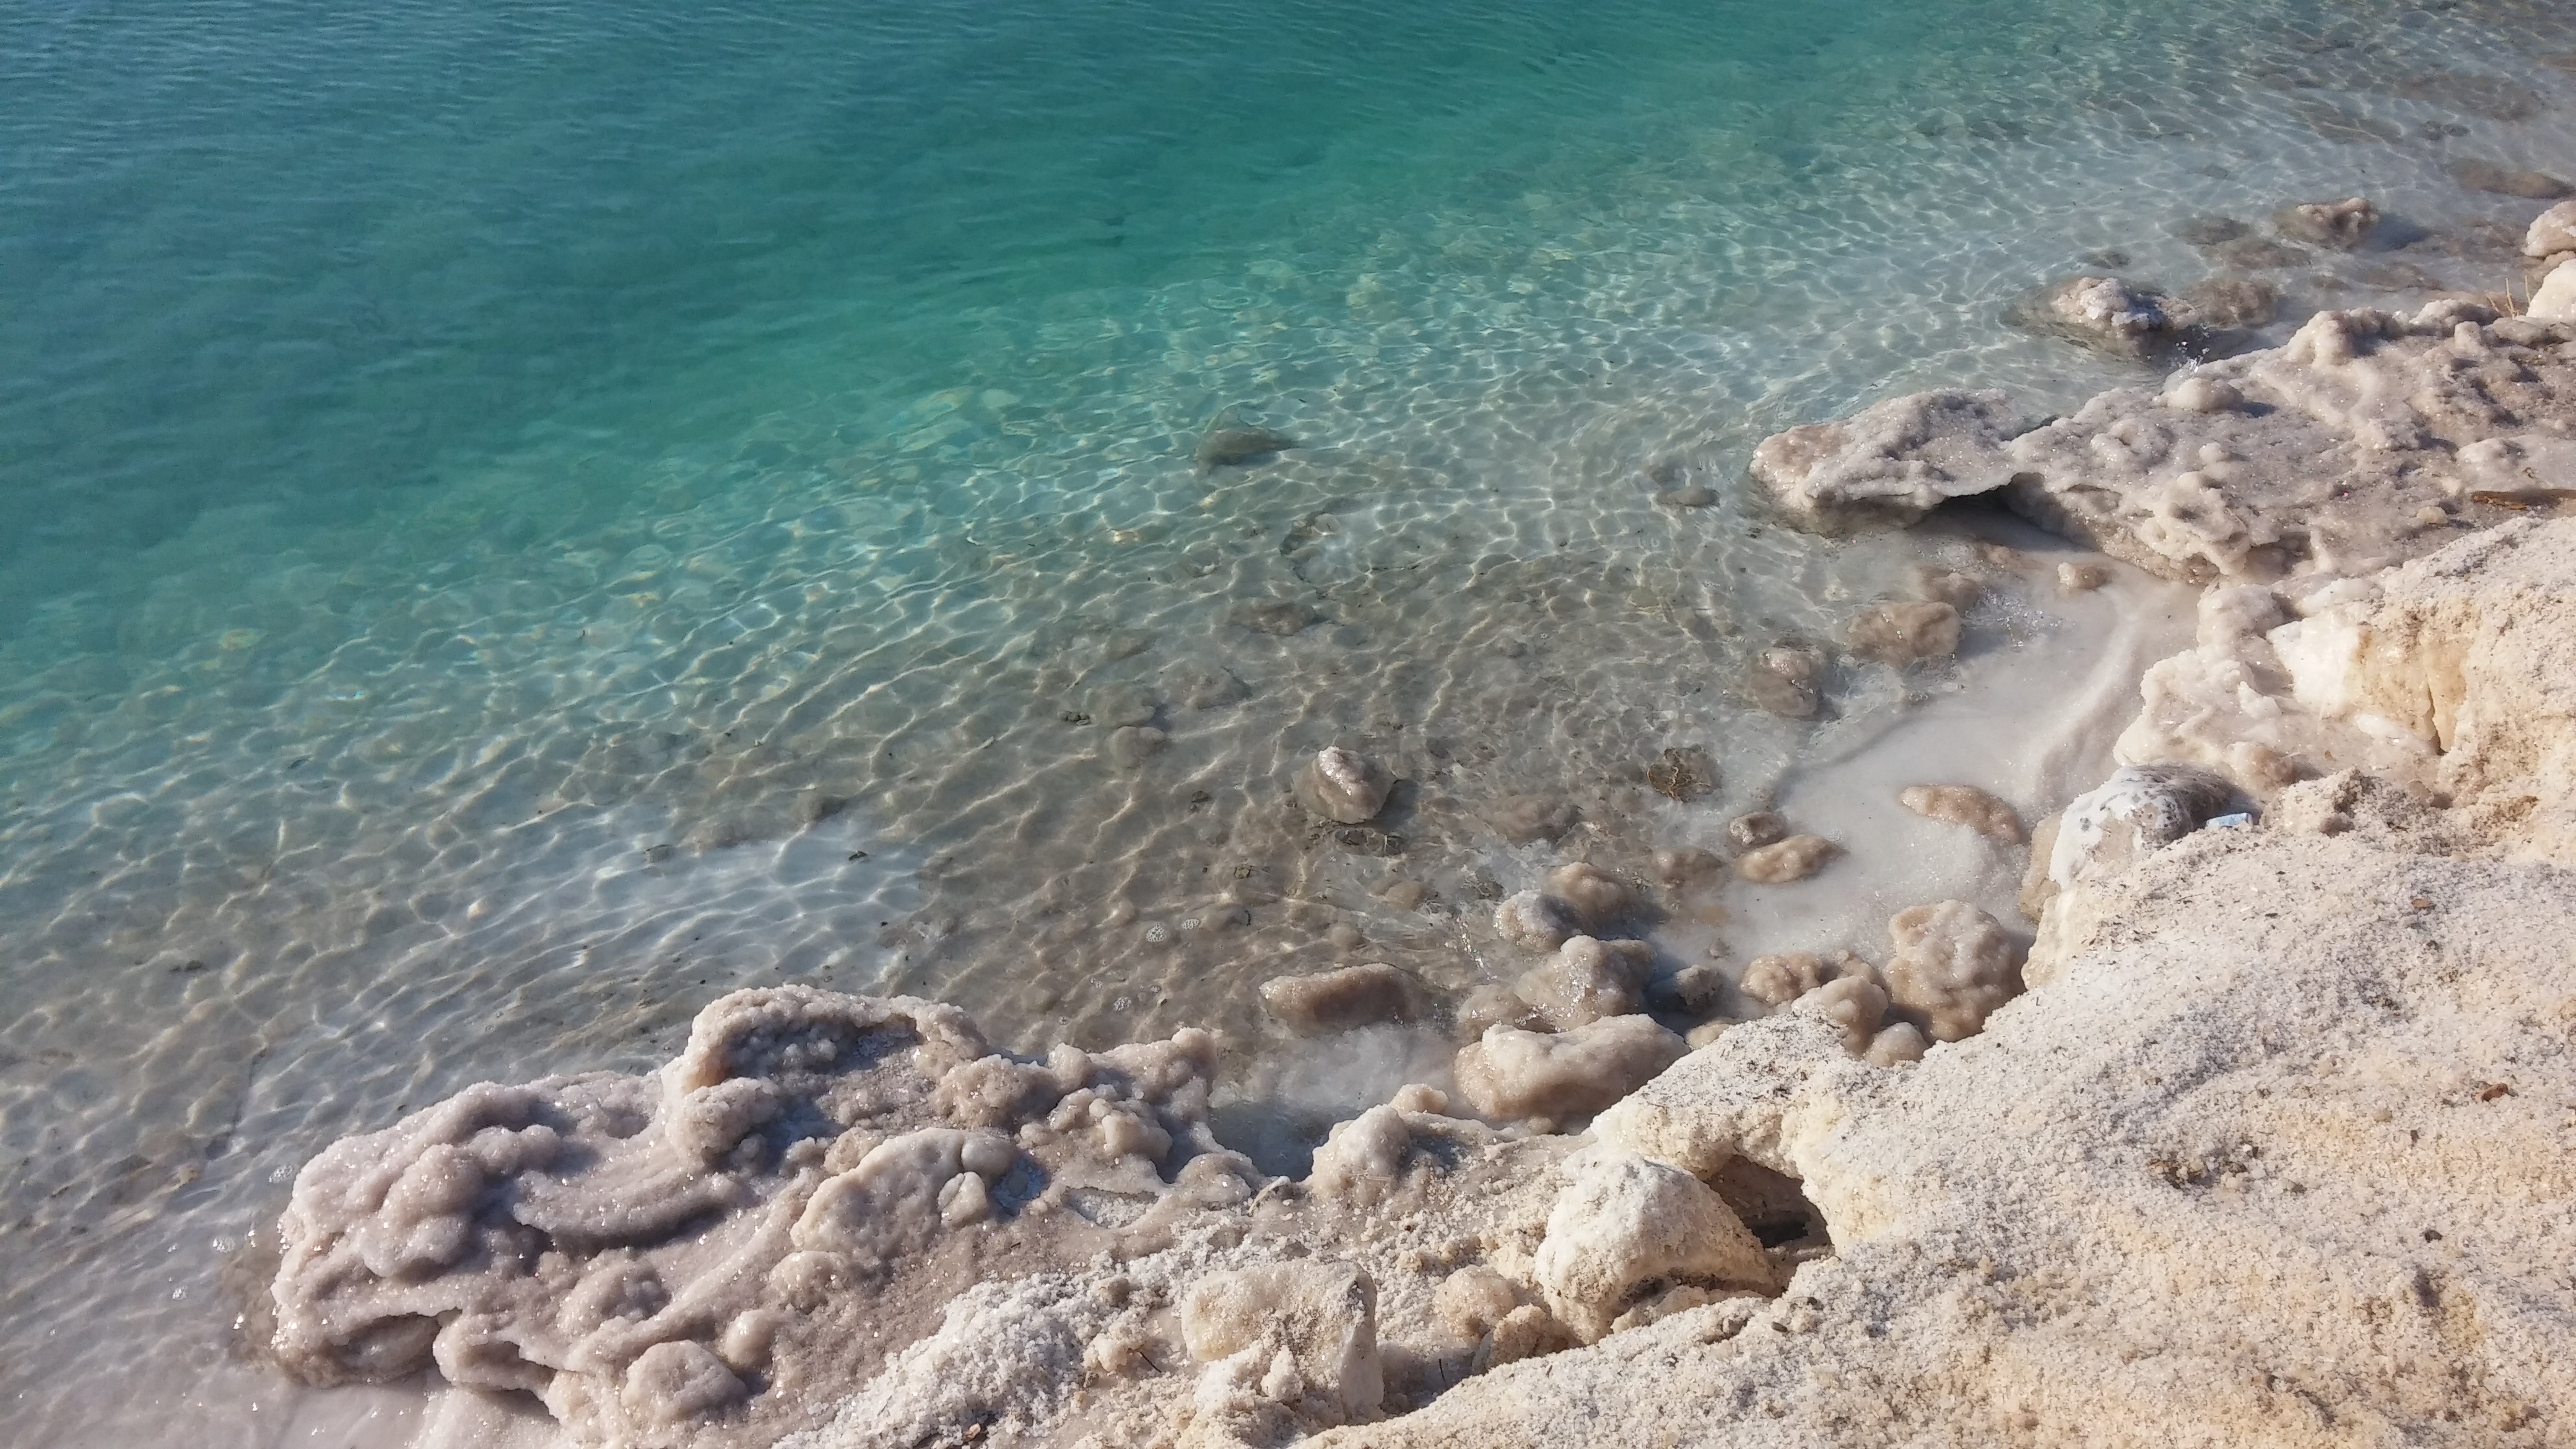
beach, sea, coast, water, nature, sand, rock, ocean, shore, wave, salt, geology, israel, mineral, dead sea